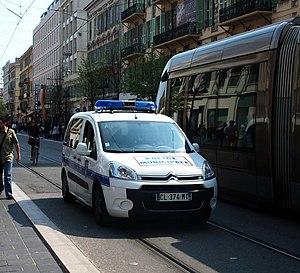
Citroen Berlingo de la police municipale de Nice
L'expression police municipale désigne, en France, les pouvoirs de police des maires, des communes, et l'ensemble des agents qui sont placés sous son autorité, détenteurs du statut particulier issu de la loi du 15 avril 1999. Ces fonctionnaires sont notamment chargés par le maire, sous le contrôle administratif du représentant de l'État dans le département, d'assurer les missions de la police municipale, de la police rurale et de l'exécution des actes de l'État qui y sont relatifs sur le territoire de la municipalité.